Arthur Conan Doyle

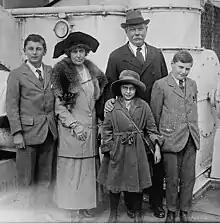
Doyle with his family

Doyle was a keen cricketer, and between 1899 and 1907 he played 10 first-class matches for the Marylebone Cricket Club (MCC). He also played for the amateur cricket teams the Allahakbarries and the Authors XI, which consisted of some of the best-known British authors from the era, including Doyle, J. M. Barrie, P. G. Wodehouse and A. A. Milne. His highest score, in 1902 against London County, was 43. He was an occasional bowler who took one first-class wicket, W. G. Grace, and wrote a poem about the achievement. His captaincy of the Authors XI lasted from 1899 to 1912, during which time his cricket scores were by far the most common entries in his diary.